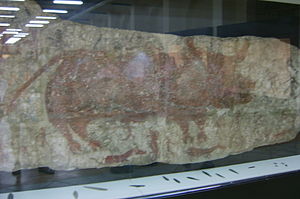
Çatalhöyük / Bygninger og kulturgenstande / Kulturgenstande og udsmykning
Vægmaleri med stor tyr på Museum for Anatolske Civilisationer.
Çatalhöyük er en høj på den anatolske højslette med resterne af en af verdens første byer. Området ligger sydøst for byen Konya. Çatalhöyük har været beboet i den yngre stenalder. Der er dyrket for eksempel hvede og holdt tamfår og tamgeder, men der har stadig været jagt på blandt andet urokser.